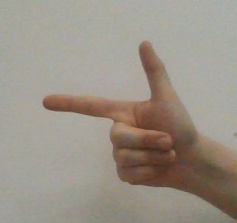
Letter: yaa